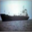
Label: ship